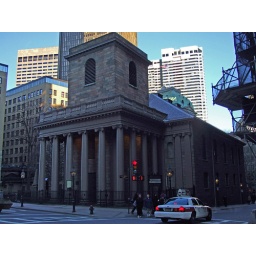
The stone church was completed in 1754 and replaced an earlier wooden church of the same name